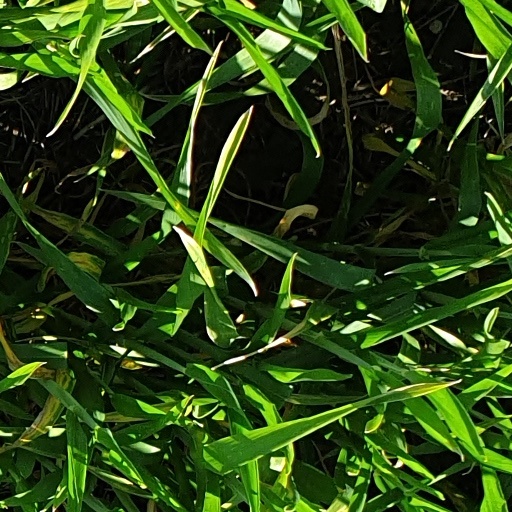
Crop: wheat